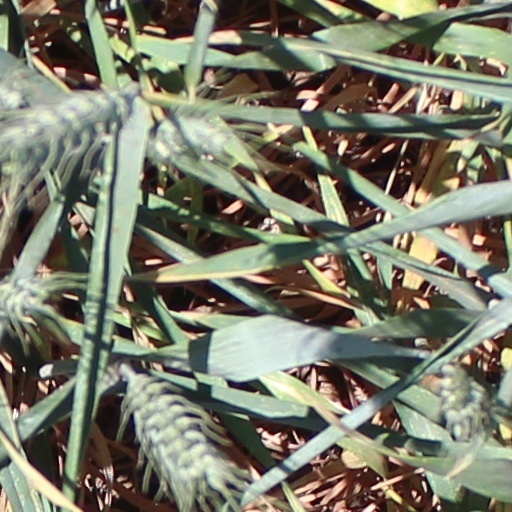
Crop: wheat